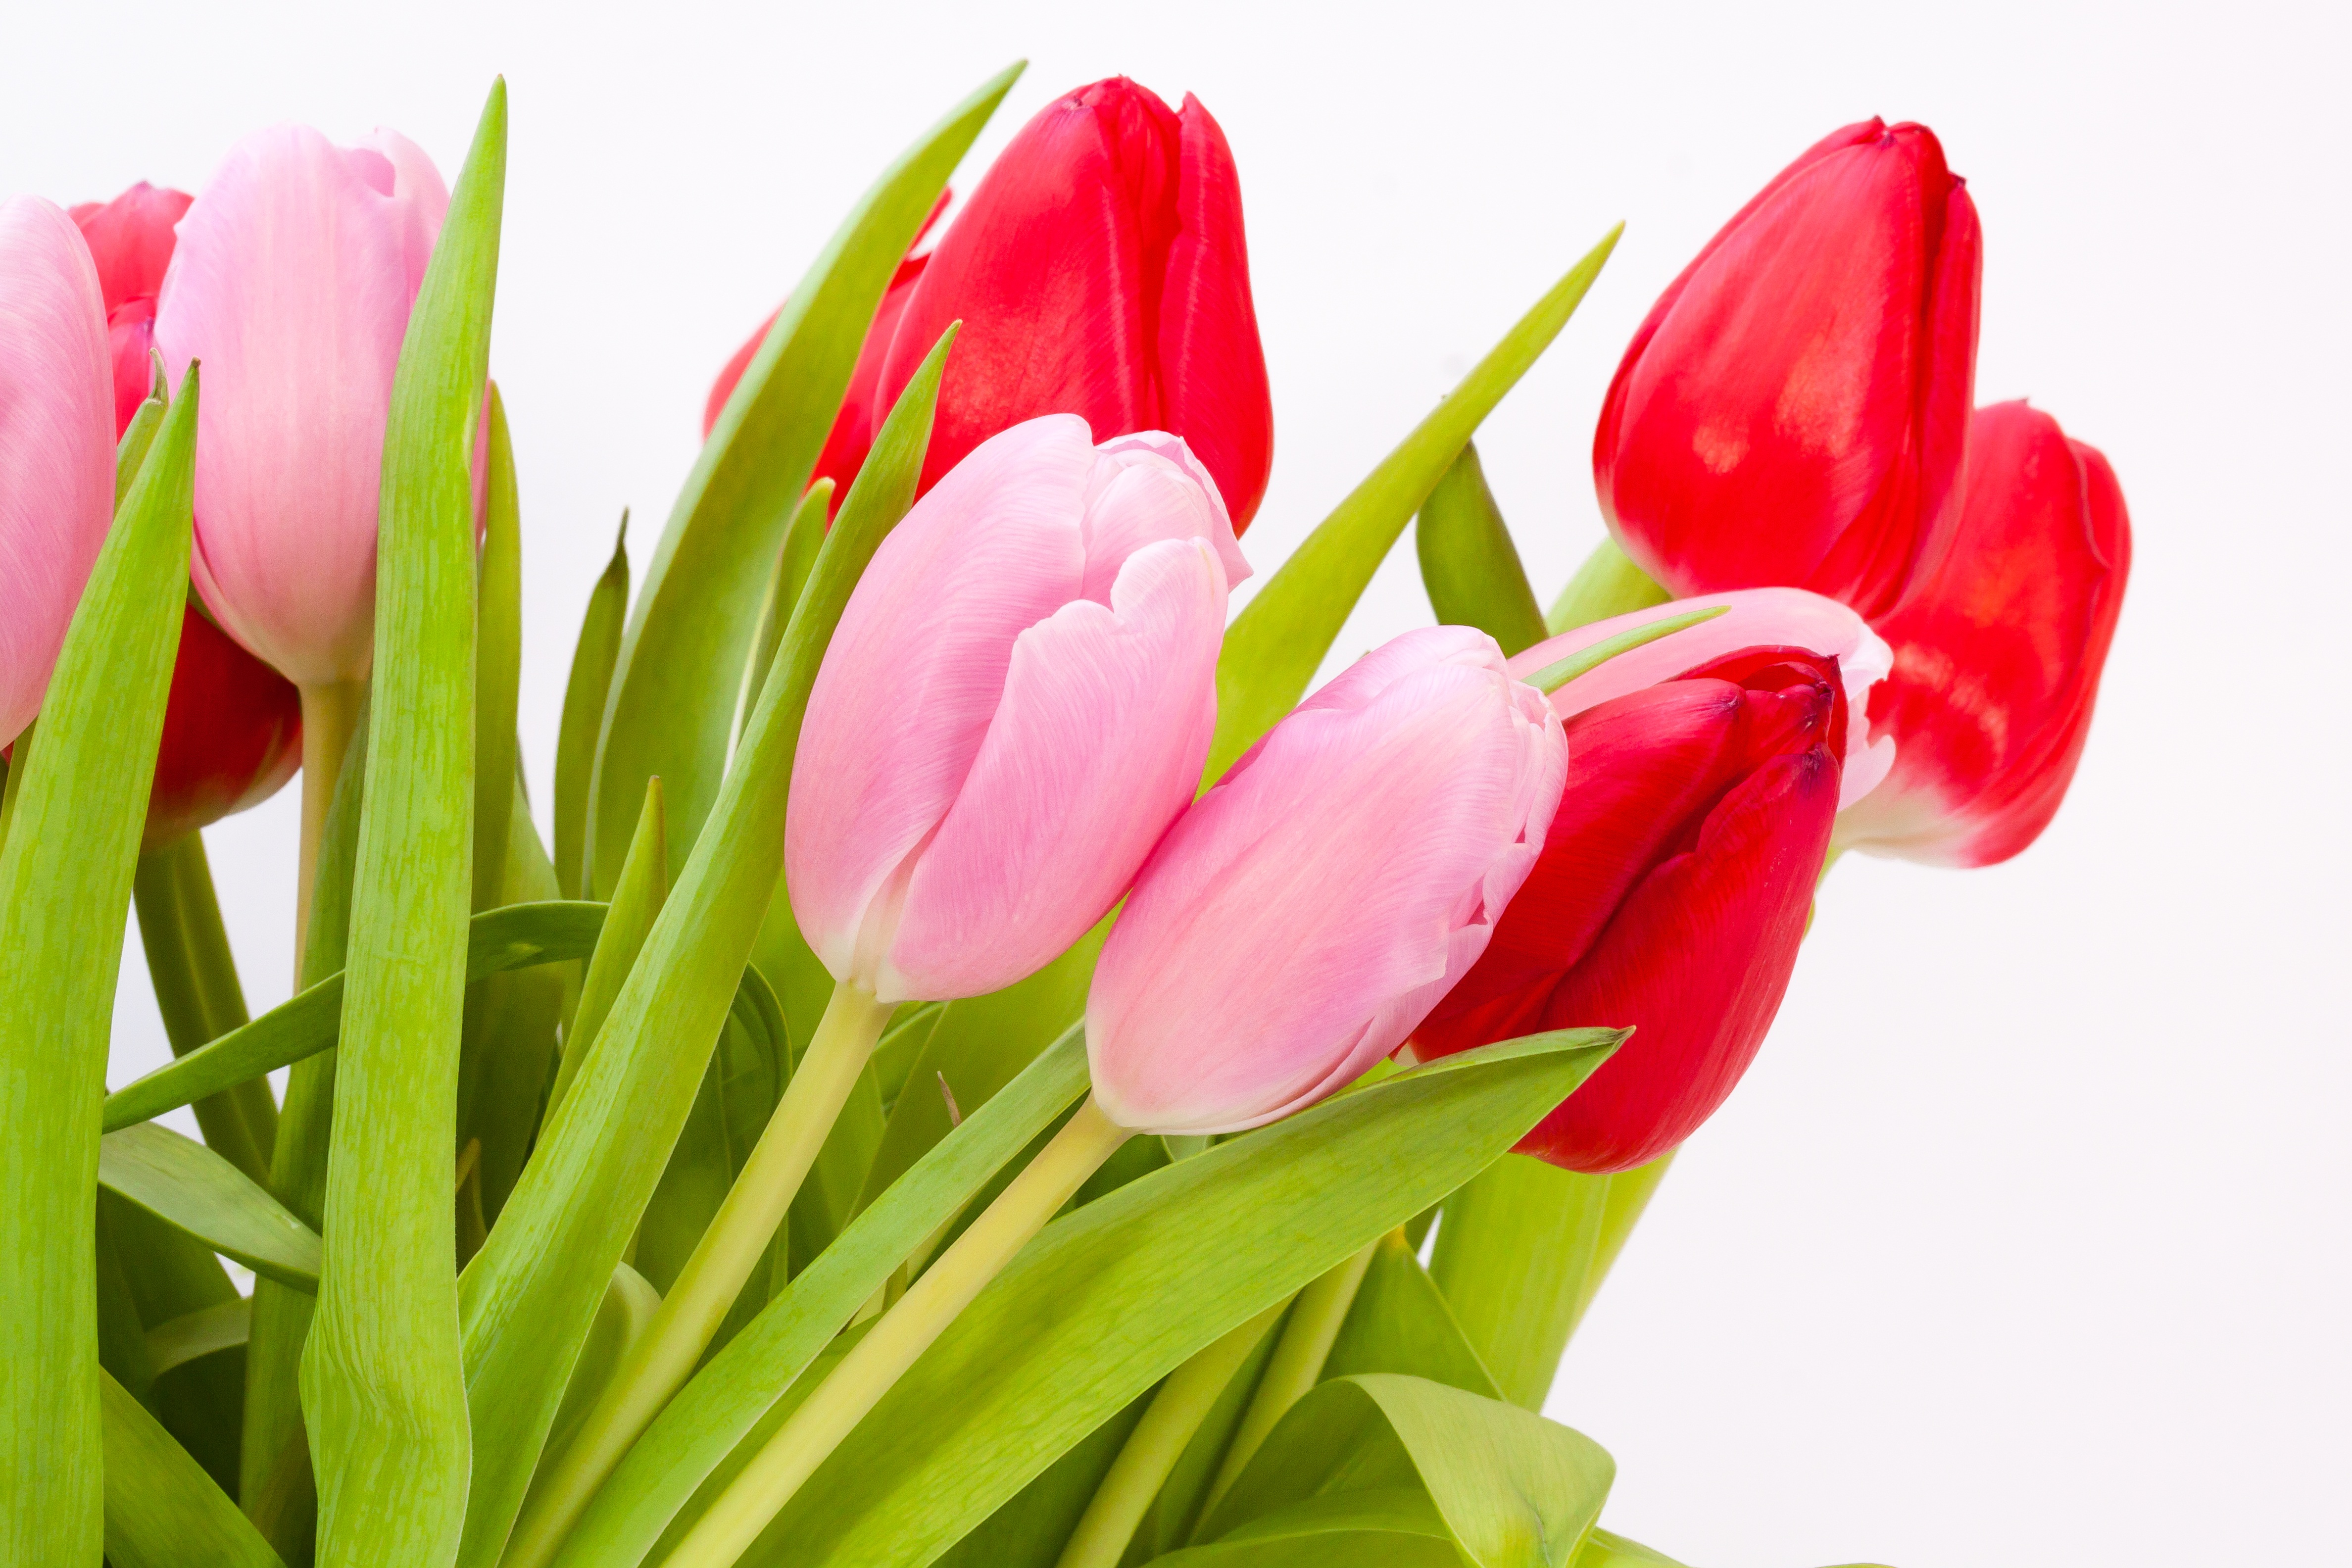
nature, blossom, plant, flower, petal, bloom, tulip, bouquet, spring, red, pink, flora, flowers, tulips, lily, pastellfarben, flowering plant, schnittblume, lily family, flower bracts, plant stem, land plant